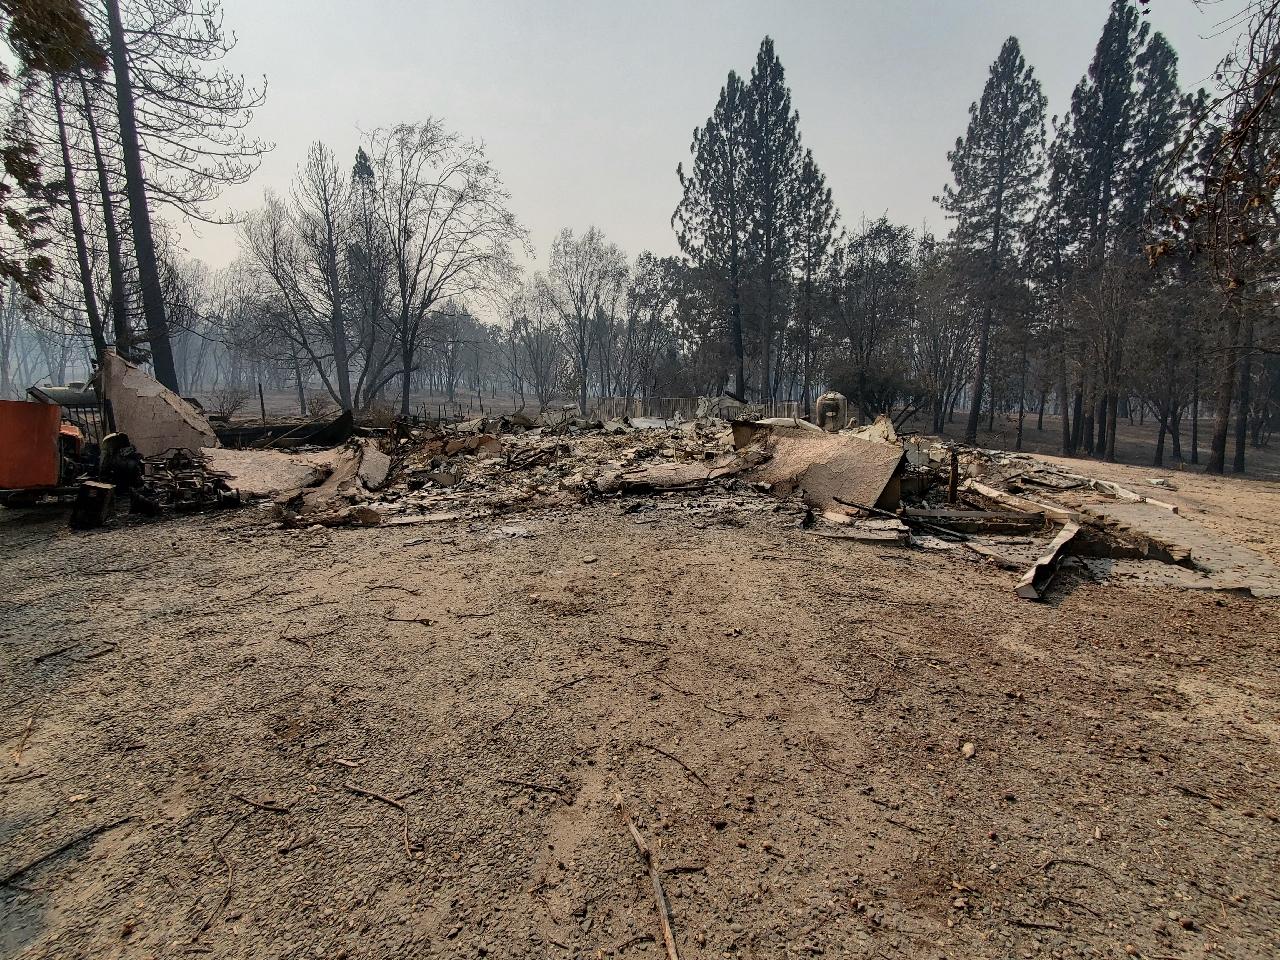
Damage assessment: destroyed